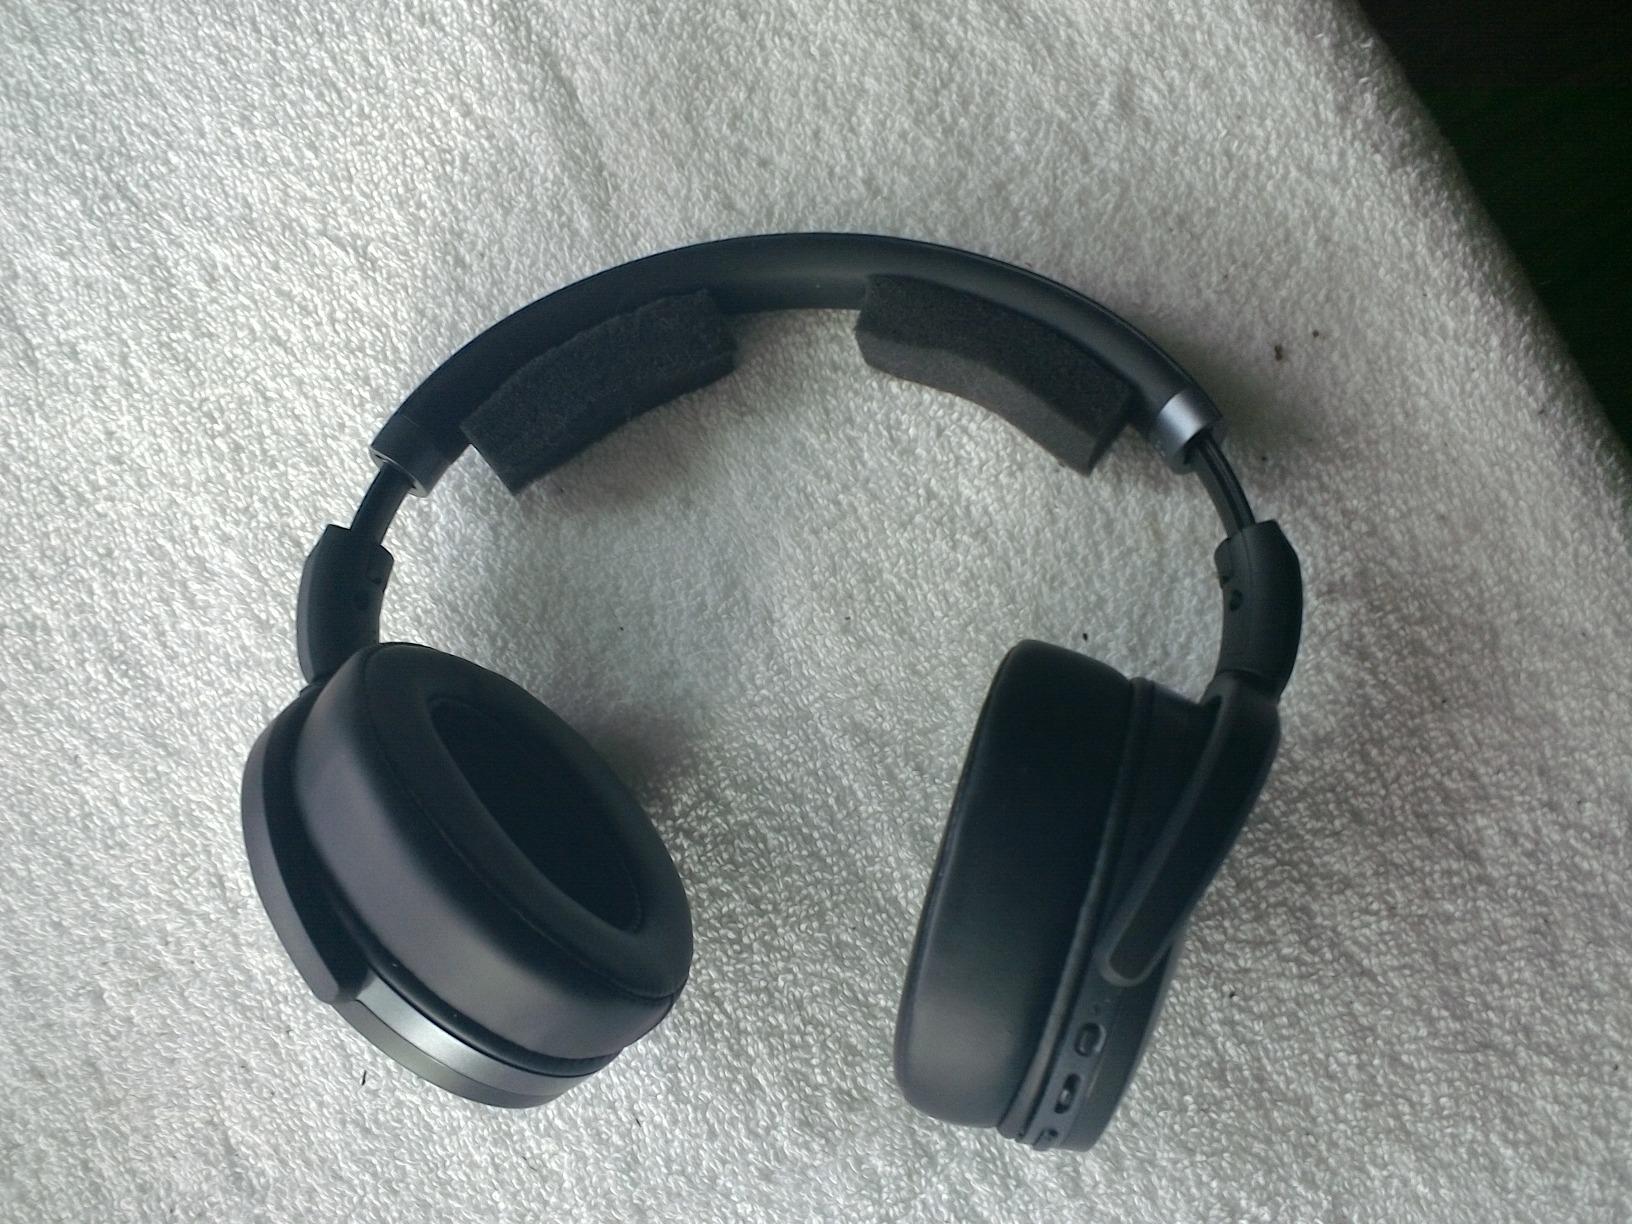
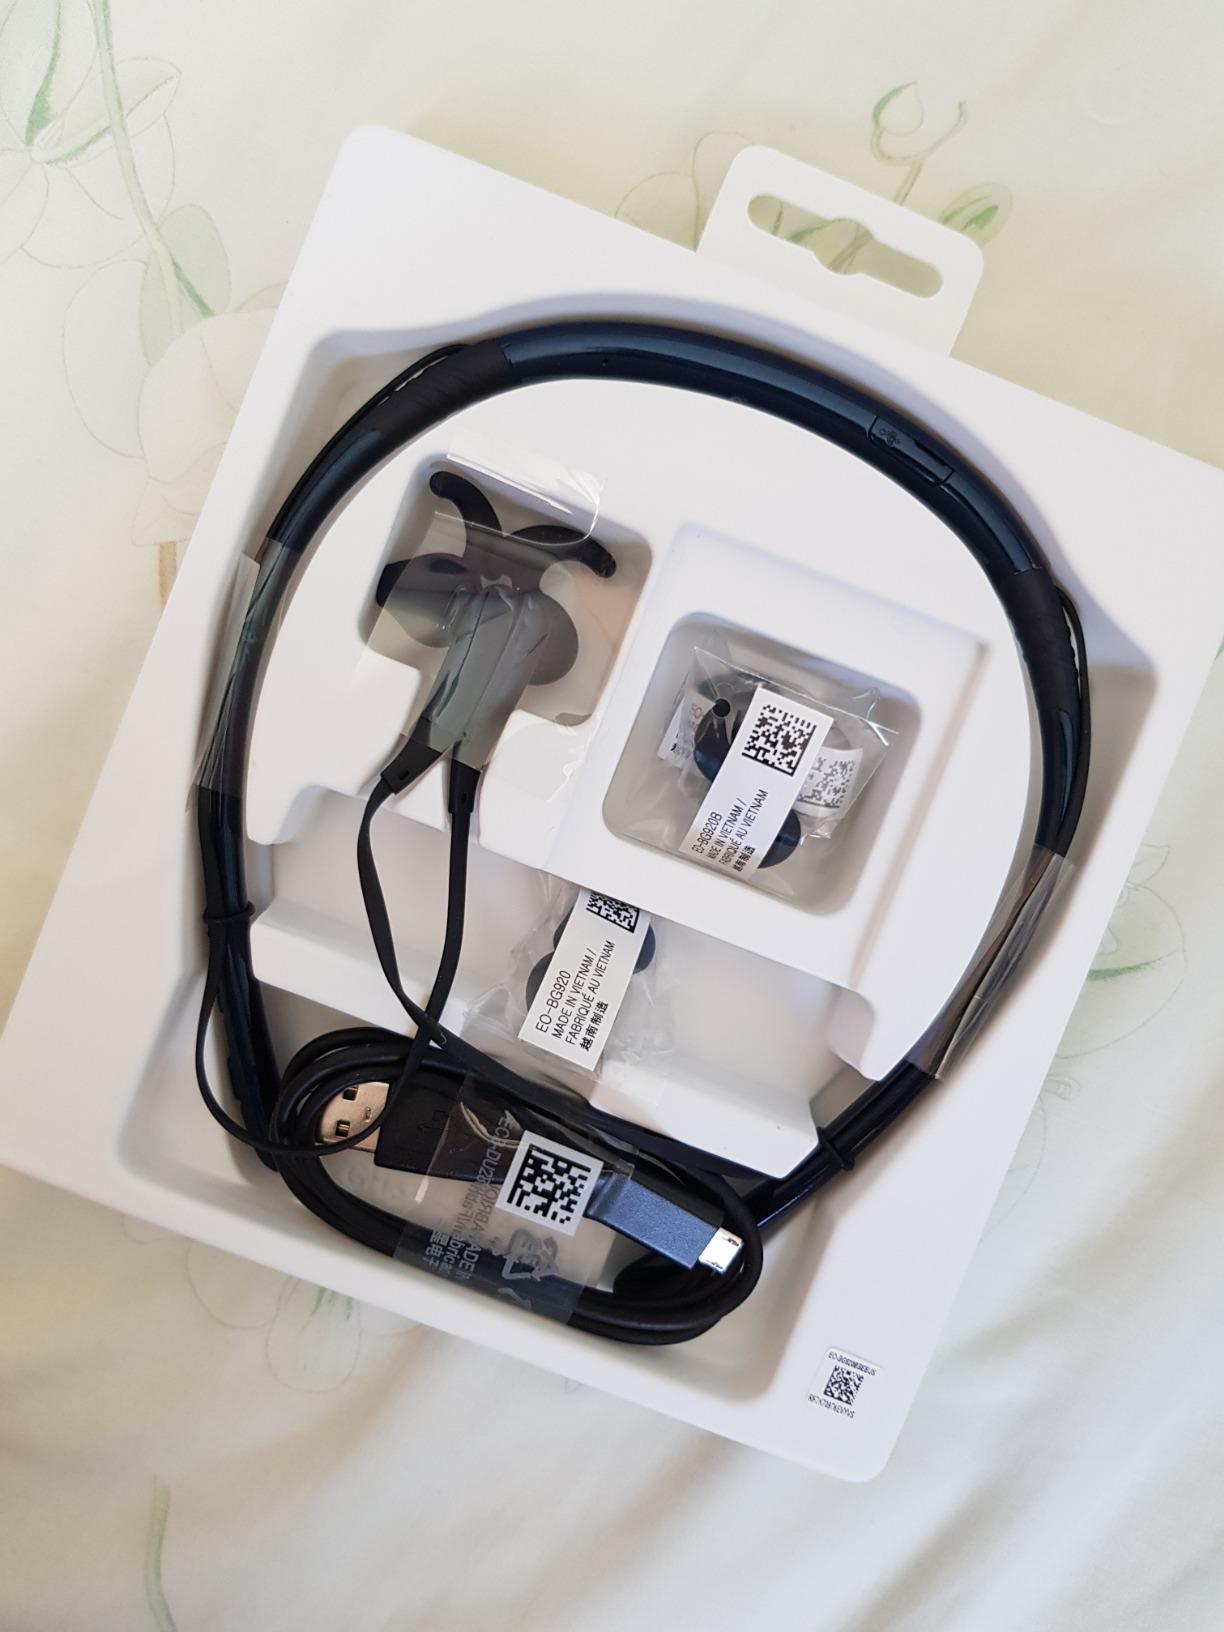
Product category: headphones
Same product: no